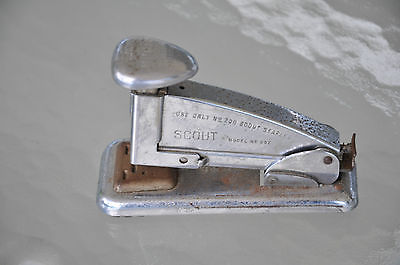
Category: stapler